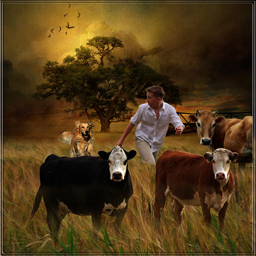
A man in a big grassy field with some cows.
A boy standing in a field with a dog and cows.
A made up picture of a man standing in a field with cows
A man running with a dog in a field full of cows.
a man and cows are running through a field